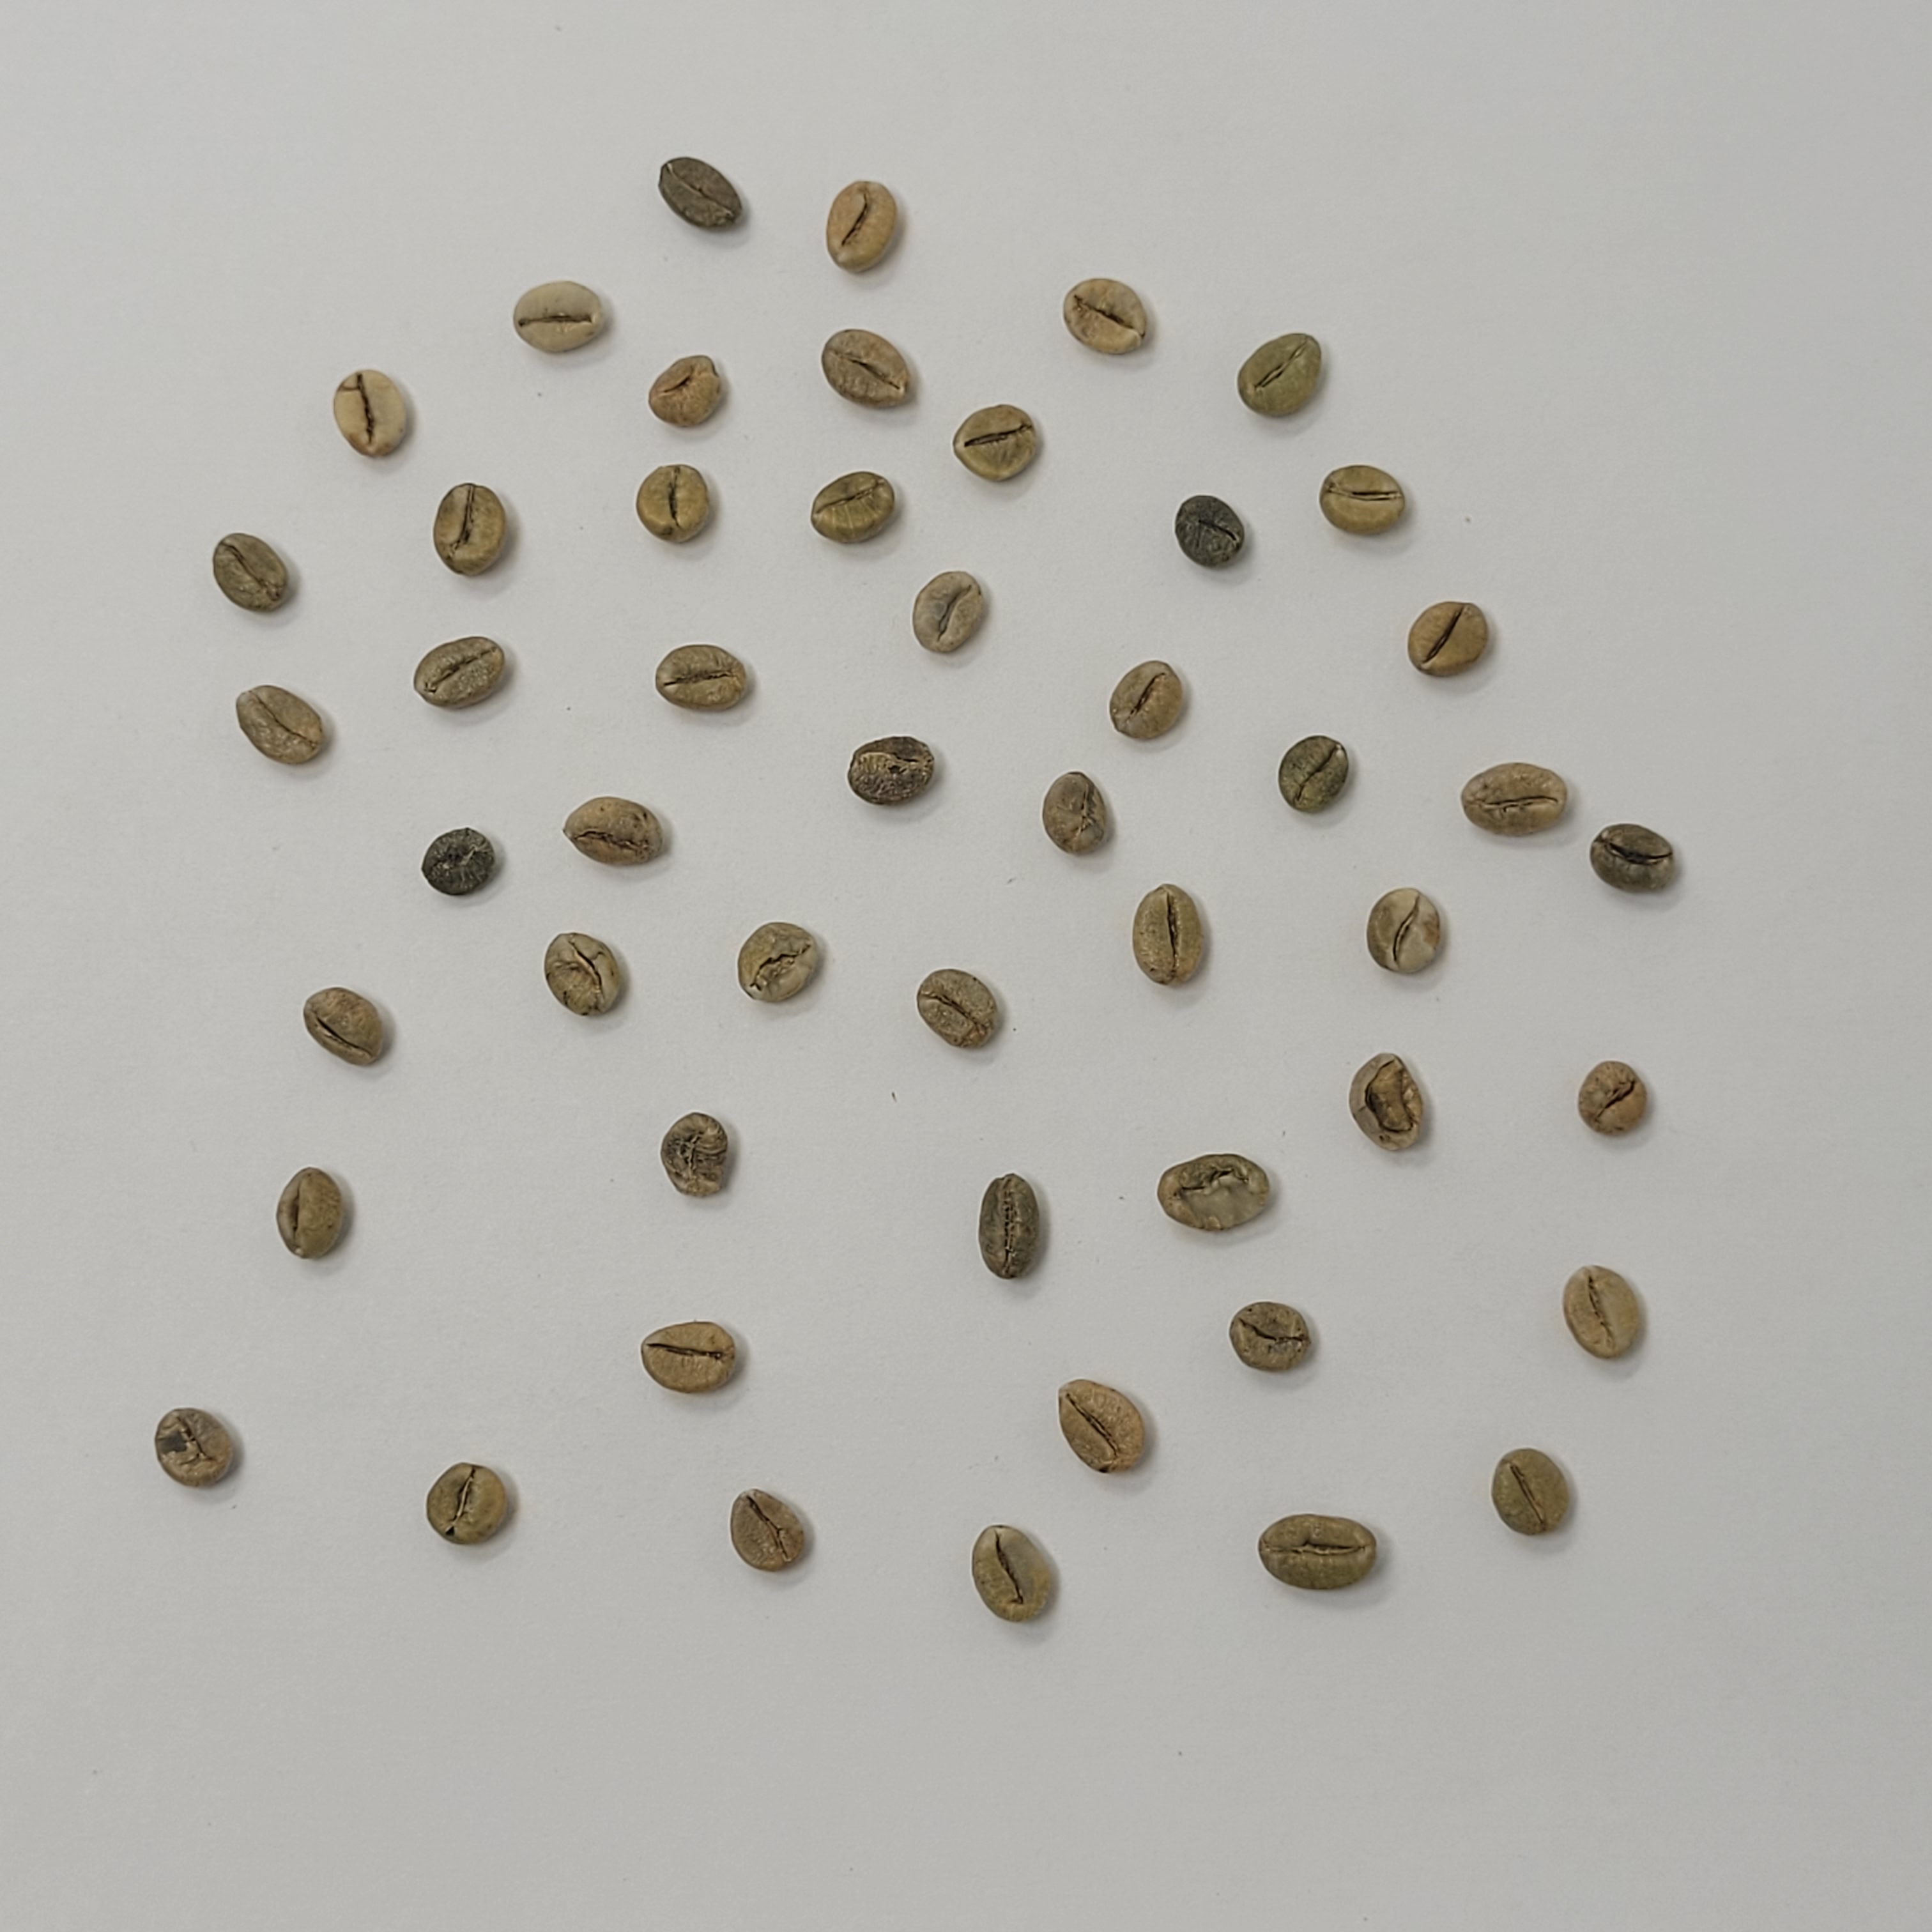
Coffee bean quality grade: C